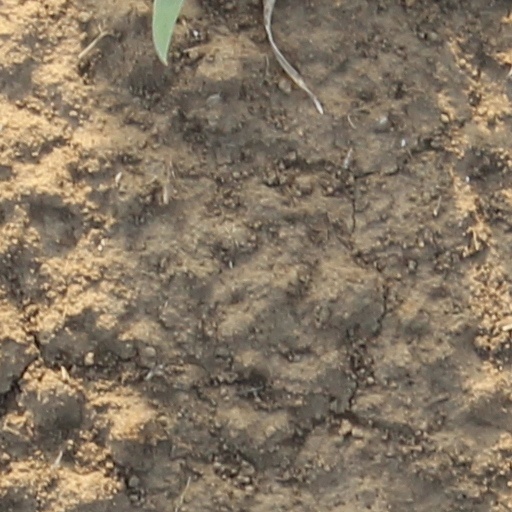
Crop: wheat